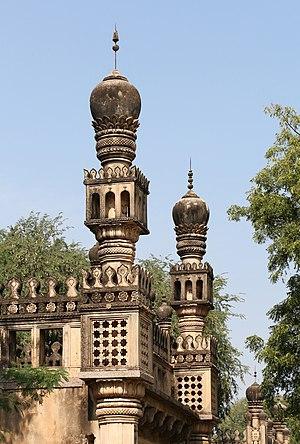
Minarets d'une tombe de Qutb Shahi, Hyderabad, Inde